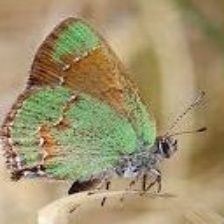
Species: GREEN HAIRSTREAK
Butterfly family (ImageNet category): lycaenid_butterfly